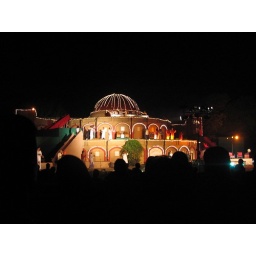
We watched an outdoor presentation of the book &amp;quot;City of Djins,&amp;quot; set at monument in Delhi